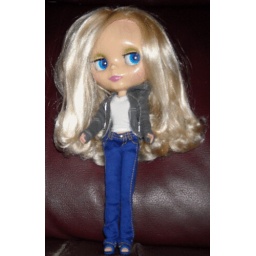
rose in new clothes